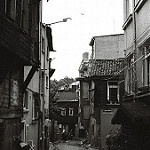
Scene: Outdoor